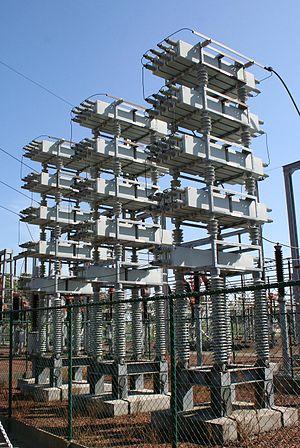
Des essais d'établissement et de coupure sont exigés par la norme internationale CEI 62271-100 pour démontrer les performances d'un disjoncteur à haute tension à courant alternatif. Les normes ANSI/IEEE ont des spécifications similaires qui sont harmonisées en grande partie avec celles de la CEI.